Æthelred the Unready

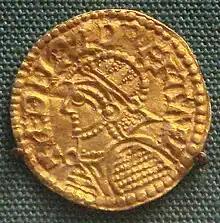
Gold mancus of Æthelred wearing armour, 1003–1006

Sir Frank Stenton remarked that "much that has brought condemnation of historians on King Æthelred may well be due in the last resort to the circumstances under which he became king." Æthelred's father, King Edgar, had died suddenly in July 975, leaving two young sons behind. The elder, Edward (later Edward the Martyr), was probably illegitimate, and was "still a youth on the verge of manhood" in 975. The younger son was Æthelred, whose mother, Ælfthryth, Edgar had married in 964. Ælfthryth was the daughter of Ordgar, ealdorman of Devon, and widow of Æthelwald, Ealdorman of East Anglia. At the time of his father's death, Æthelred could have been no more than 10 years old. As the elder of Edgar's sons, Edward – reportedly a young man given to frequent violent outbursts – probably would have naturally succeeded to the throne of England despite his young age, had he not "offended many important persons by his intolerable violence of speech and behaviour." In any case, a number of English nobles took to opposing Edward's succession and to defending Æthelred's claim to the throne; Æthelred was, after all, the son of Edgar's last, living wife, and no rumour of illegitimacy is known to have plagued Æthelred's birth, as it might have his elder brother's.